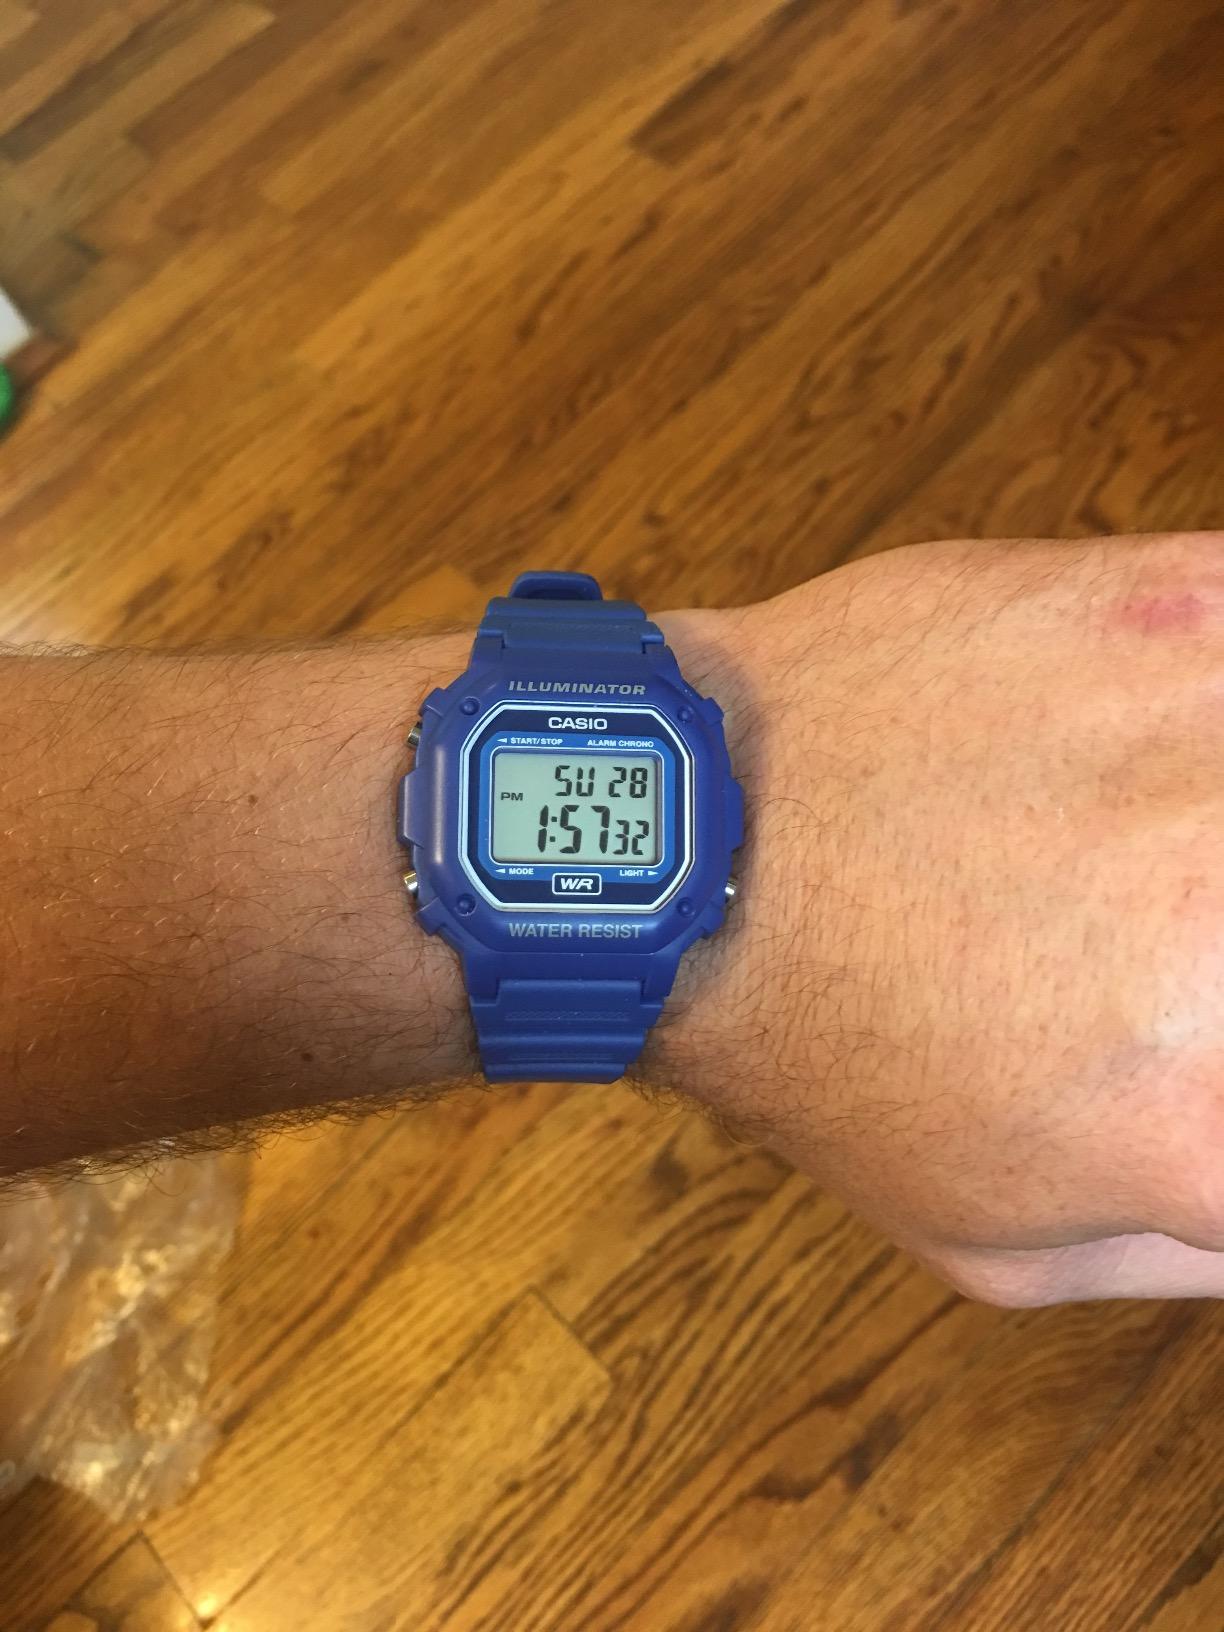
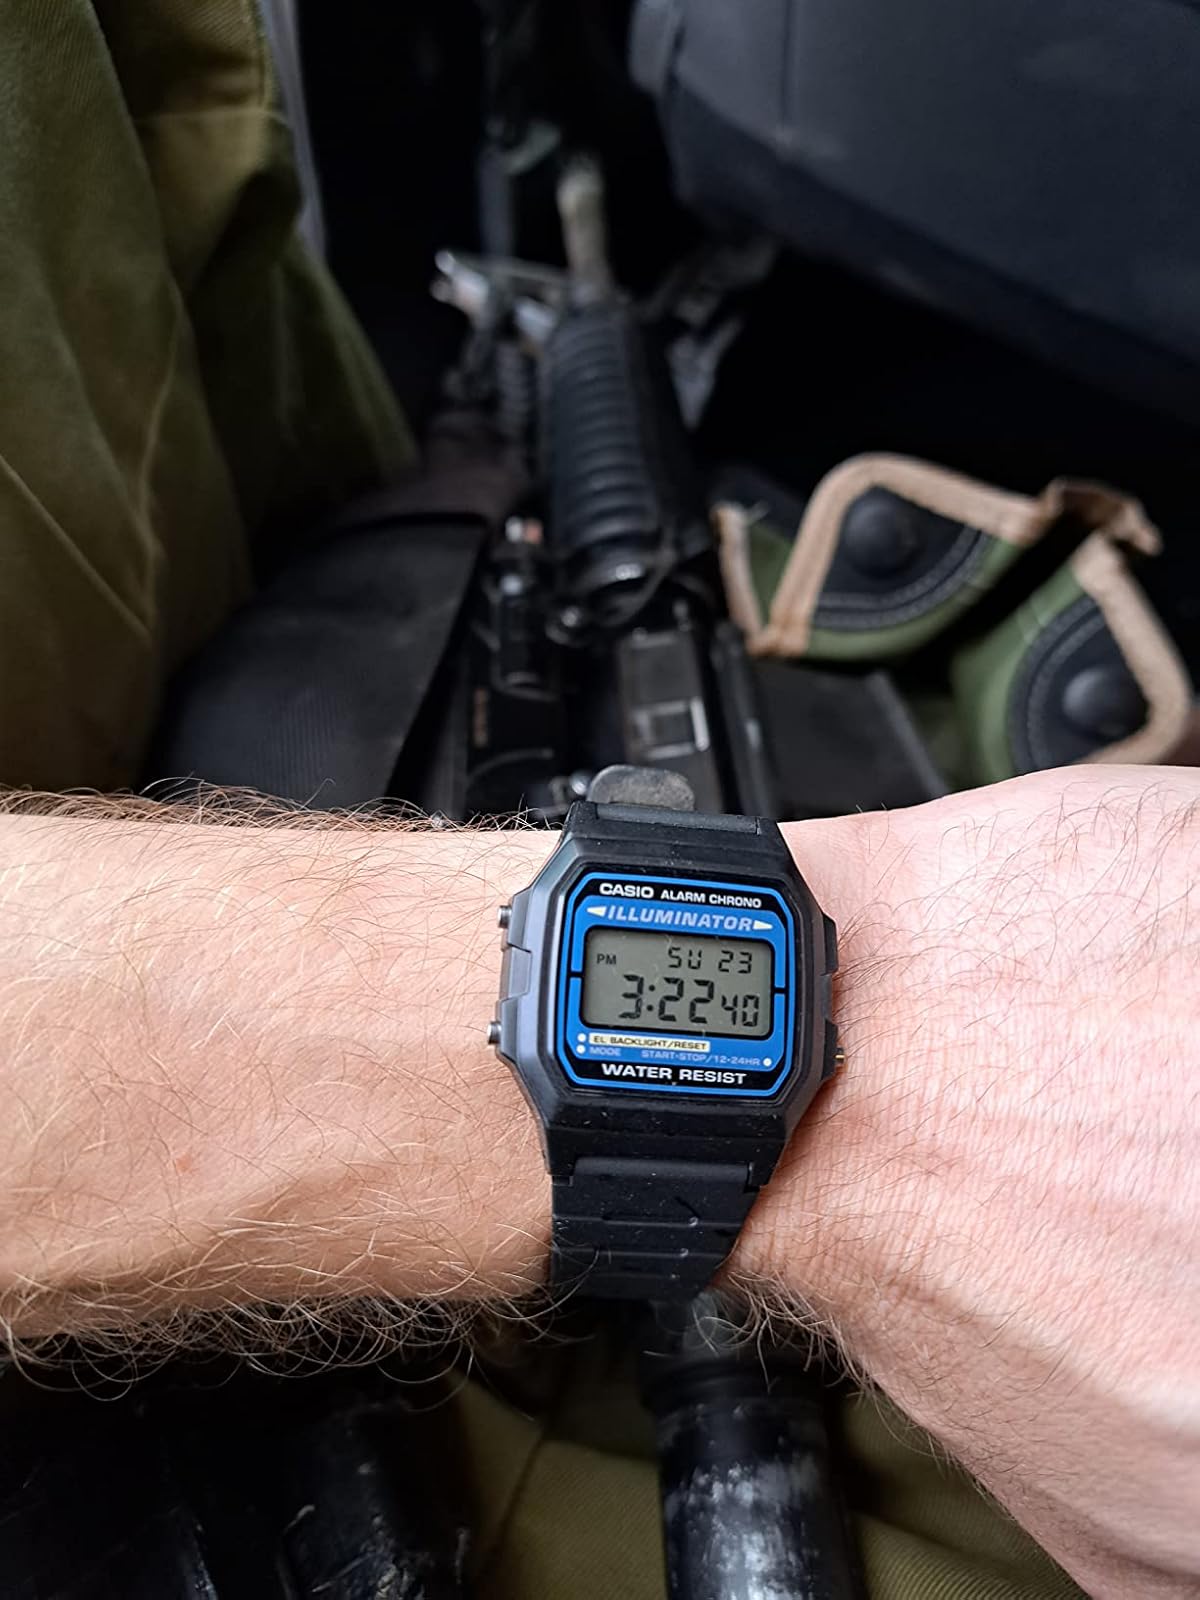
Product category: accessories_watch
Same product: no